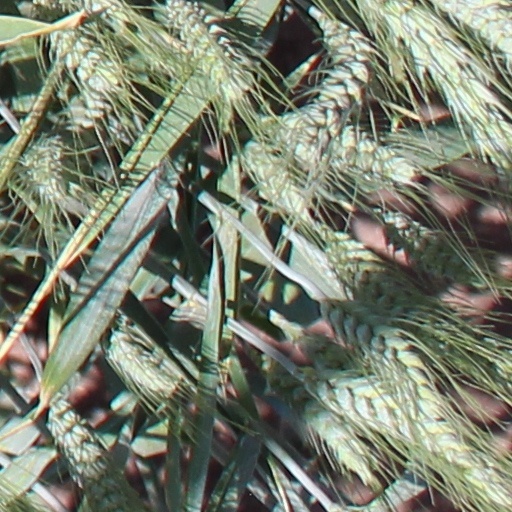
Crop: wheat